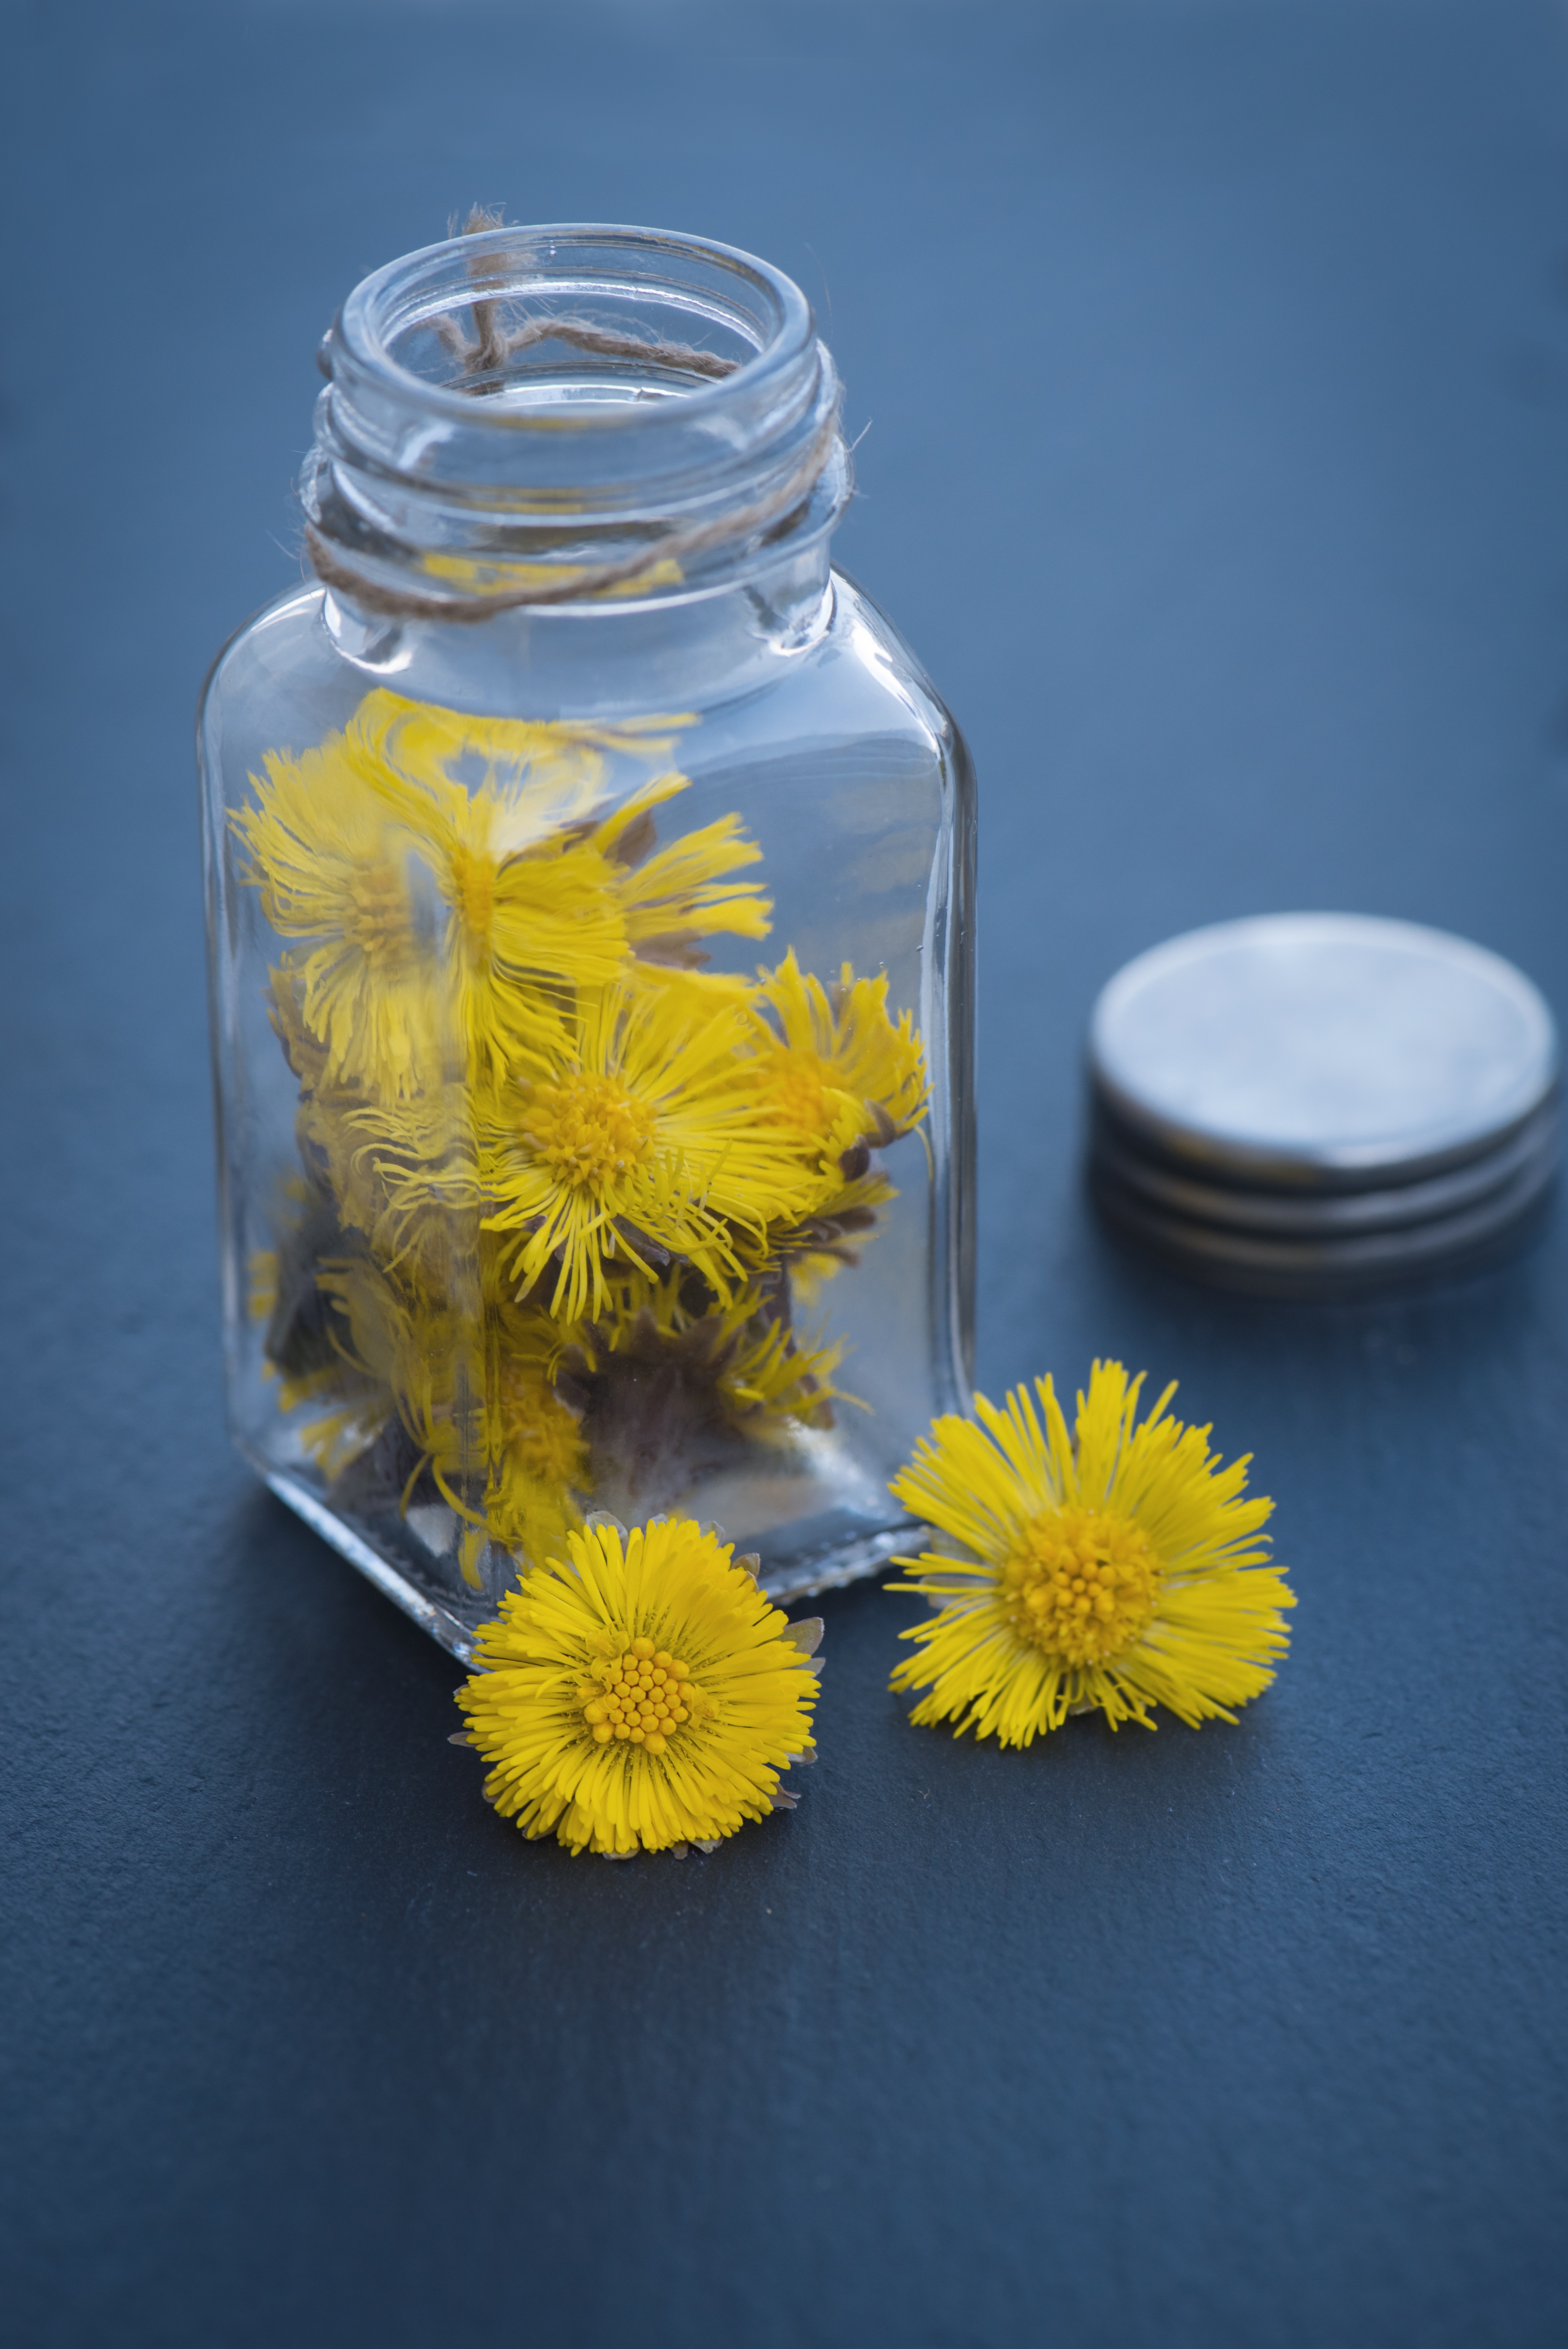
plant, flower, glass, spring, bottle, blue, yellow, close, lighting, flowers, mason jar, yellow flowers, macro photography, decorative glass, tussilago farfara, kornbl tler, drinkware